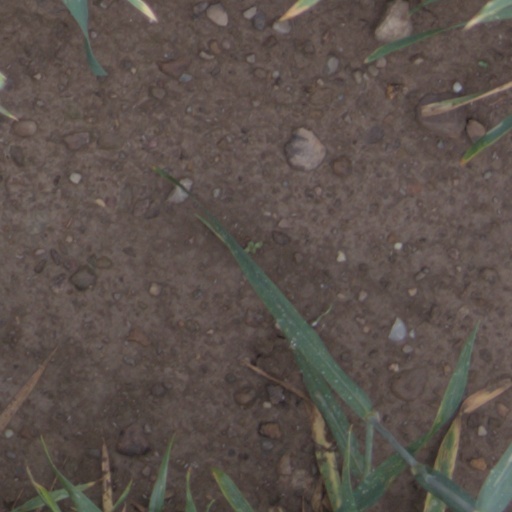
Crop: wheat